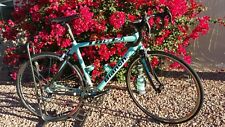
Vehicle type: Bikes